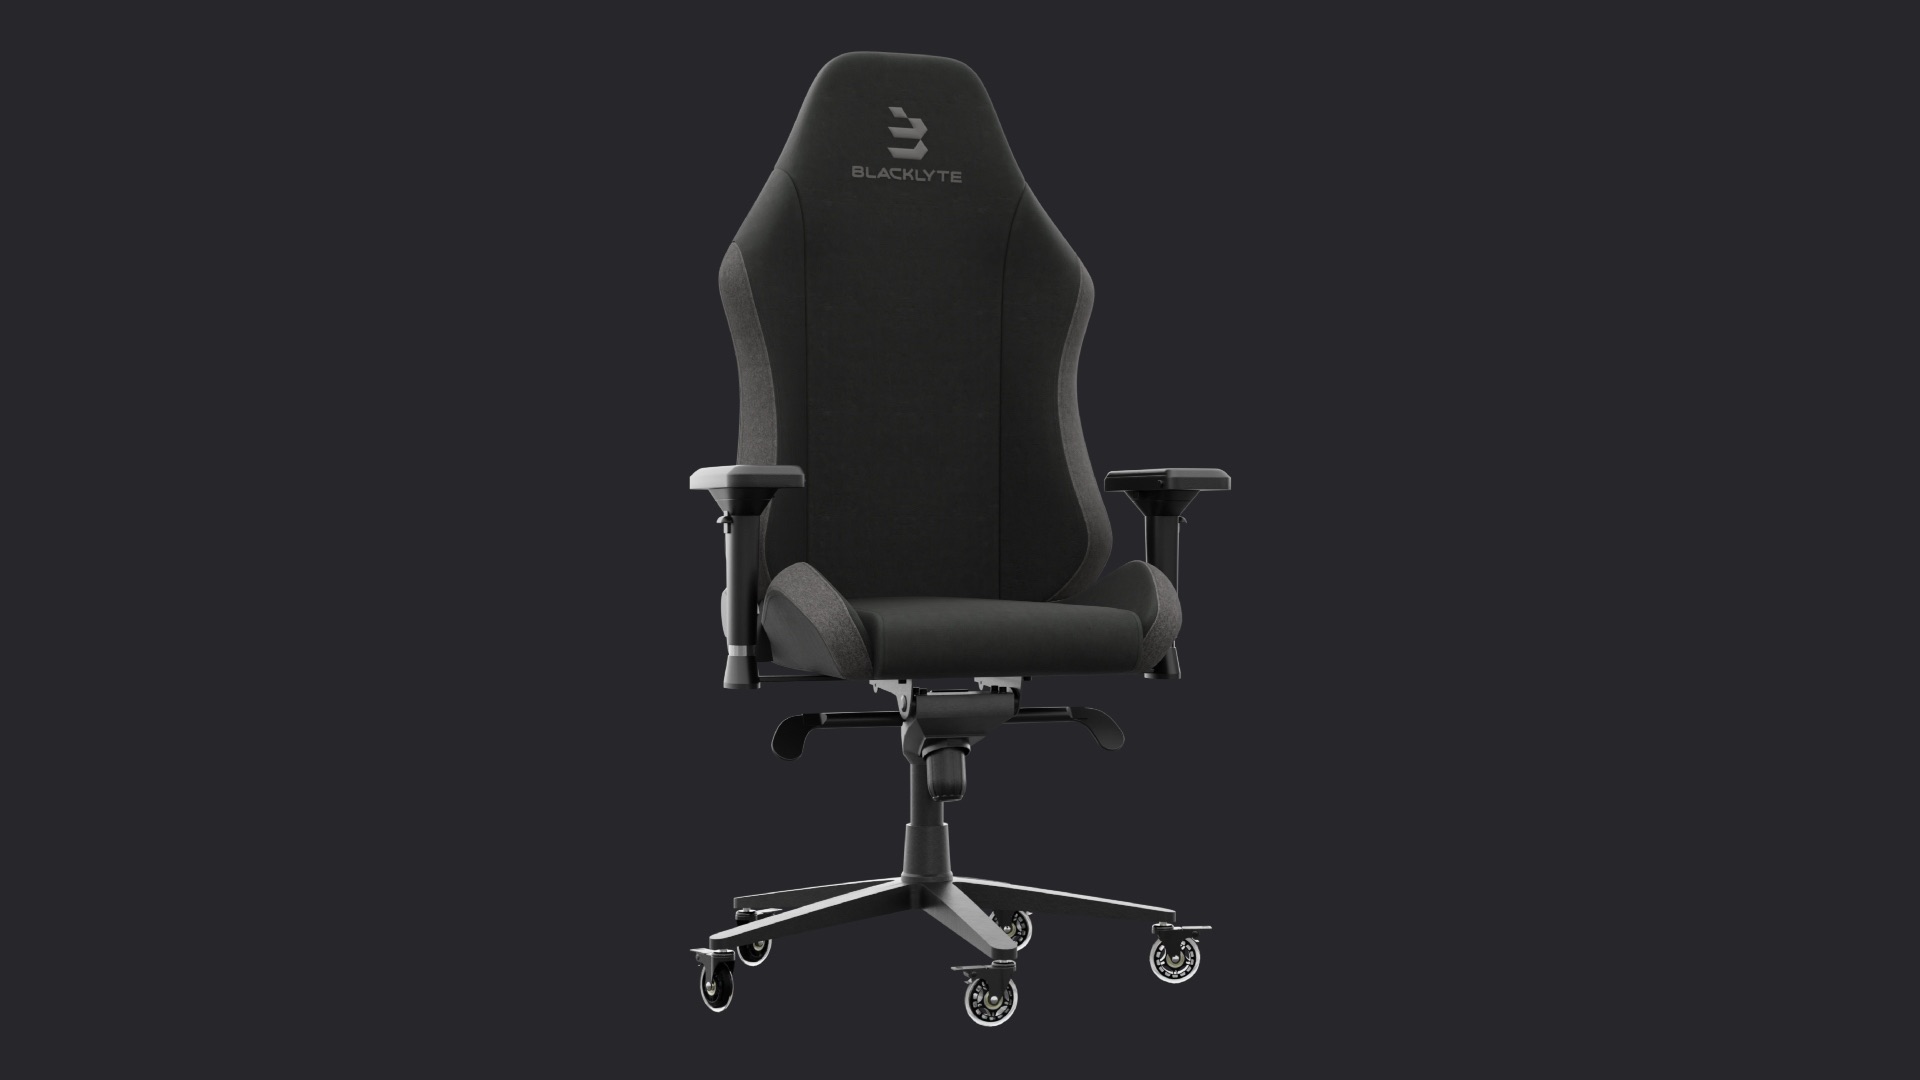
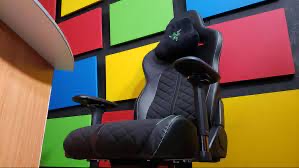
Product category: items_chair
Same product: no